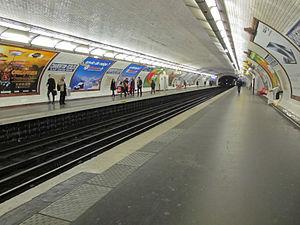
Charenton - Écoles est une station de la ligne 8 du métro de Paris, située sur la commune de Charenton-le-Pont.
Charenton-le-Pont est une commune française située dans le département du Val-de-Marne en région Île-de-France.